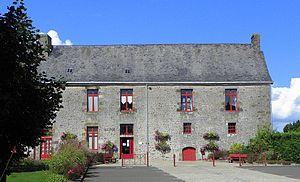
Mairie d'Oisseau (53).
Oisseau est une commune française, située dans le département de la Mayenne en région Pays de la Loire, peuplée de 1 184 habitants.